American white ibis

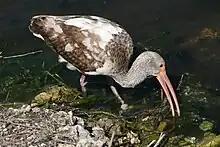
Juvenile in Everglades National Park. Some of its brown feathers have molted and have been replaced with white feathers.

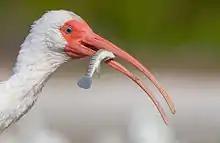
Adult eating a fish

The American white ibis pairs up in spring and breeds in huge colonies, often with other waterbird species. Nesting begins as soon as suitable foraging and nesting habitat is available. The female selects the site, usually in the branches of a tree or shrub, which is often over water, and builds the nest, and males assist by bringing nest material. Anywhere from one to five eggs are typically laid, with two or three being the most common. The eggs are matte pale blue-green in color with brown splotches, measure , and weigh on average . Clutch sizes are usually lower in coastal colonies as compared to inland colonies, although there are no statistically significant differences in the fledging rate of both colonies. Throughout the mating and incubation period, the male undergoes a period of starvation to stay close to the nest and aggressively defend his nest and mate from both predators and other ibises in preference to foraging for food. In the 2006 breeding season, a non-breeding adult female was observed to be tending to multiple nests that belonged to other American white ibises—the first time the behavior has been documented for this species.